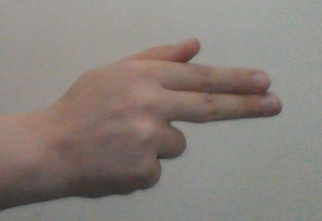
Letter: ghain